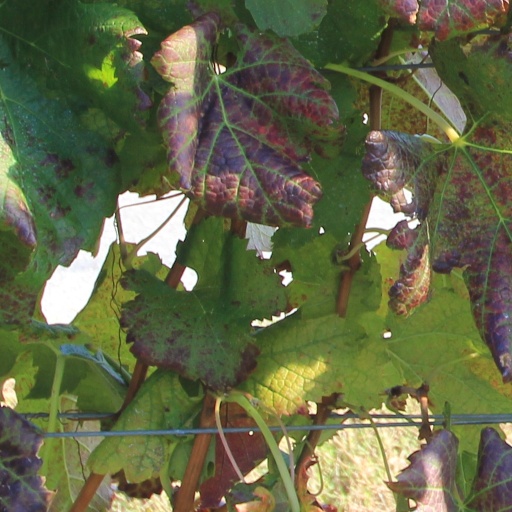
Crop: grape